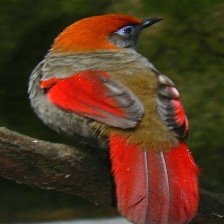
Species: RED TAILED THRUSH
Scientific name: NEOCOSSYPHUS RUFUS